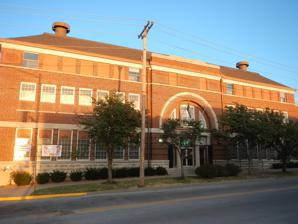
Building: Kansas City, Kansas High School Gymnasium and Laboratory
Country: United States of America
Year built: 1923
United States historic place Kansas City, Kansas High School Gymnasium and Laboratory U.S. National Register of Historic Places Location 1017 N. 9th St., Kansas City, Kansas Coordinates 39°06′59″N 94°37′55″W / 39.11639°N 94.63194°W / 39.11639; -94.63194 Area less than one acre Built 1923 Architect Rose, William Warren; Peterson, David B. Architectural style Late 19th And 20th Century Revivals, Renaissance Revival MPS Public Schools of Kansas MPS NRHP reference No. 11001038 Added to NRHP January 20, 2012 The Kansas City, Kansas High School Gymnasium and Laboratory , at 1017 N. 9th St. in Kansas City, Kansas , was built in 1923.  It was listed on the National Register of Historic Places in 2012. The building originally served as part of the Kansas City High School, housing a gymnasium, swimming pool, locker rooms, and laboratories for physics, chemistry, and home economics; later some facilities had to be rebuilt after a fire in 1934. It was designed by architects William Warren Rose and David B. Peterson of Rose & Peterson .  It has elements of Renaissance Revival style. References